Jat Sikh

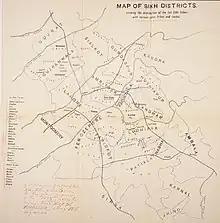
"Map of Sikh Districts, Showing the Distribution of Jat Sikh Tribes, With Various Other Tribes and Castes" (1896) by Robert Worgan Falcon

Initially, some Jats started to follow the teachings of Guru Nanak, which did much to remove social barriers created by the "sāvarṇa" caste society. Jats were previously indifferent towards deep religious affairs.